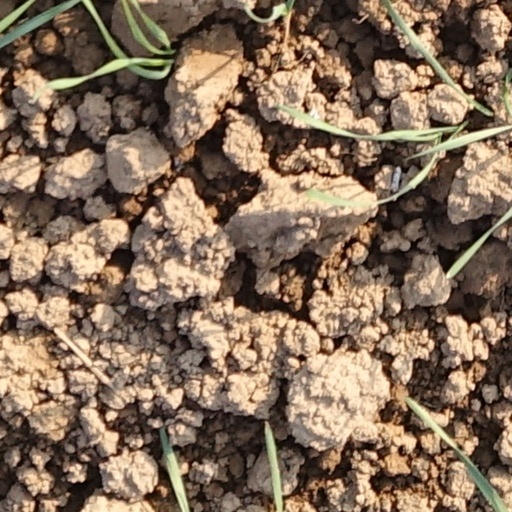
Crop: wheat